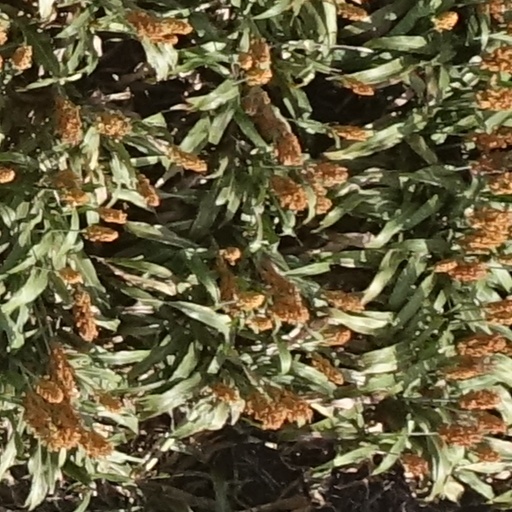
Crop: sorghum